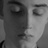
Emotion: sad